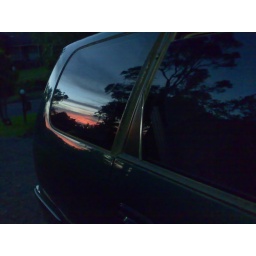
blazing sunset in car window haiku refrigerator